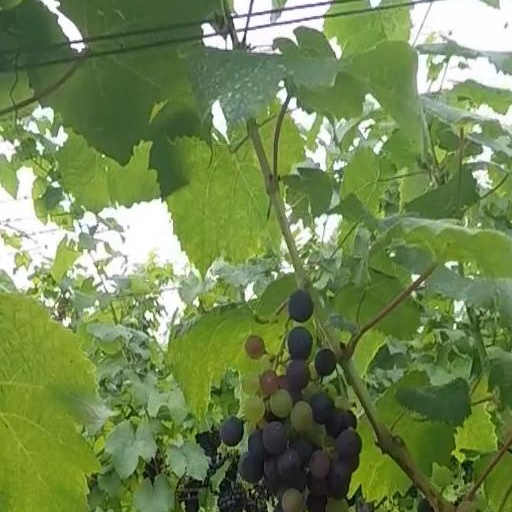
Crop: grape